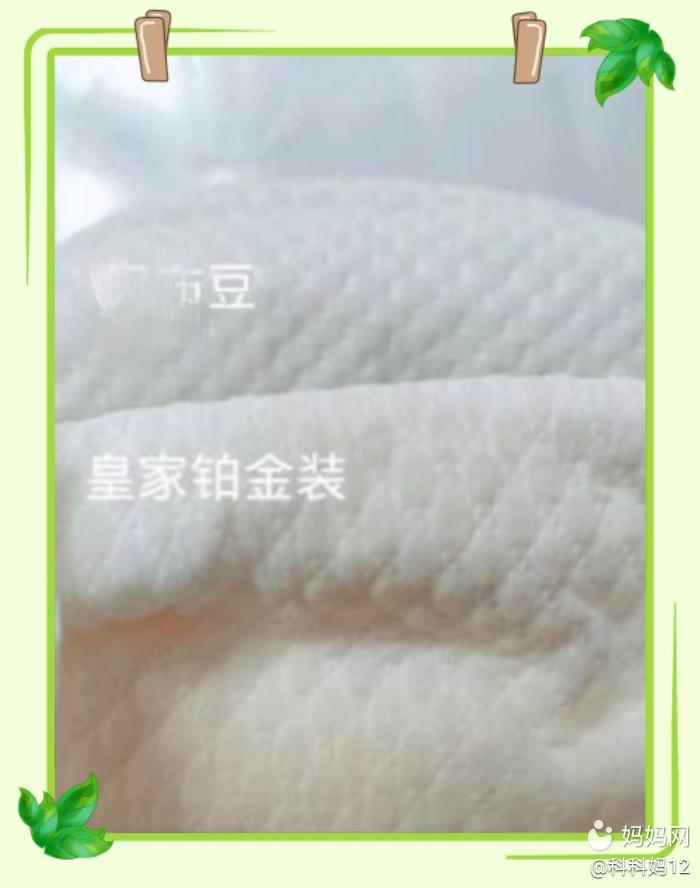
Label: trash